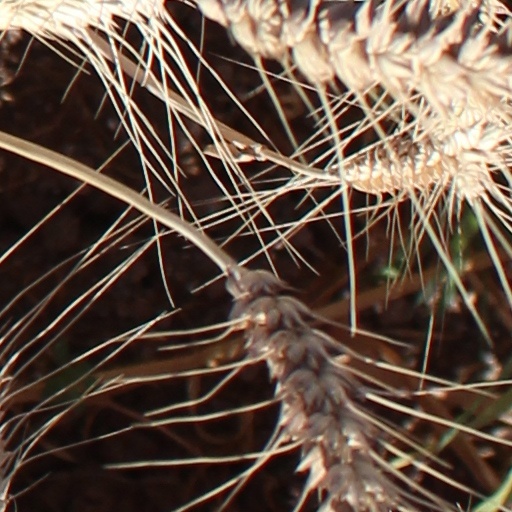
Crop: wheat